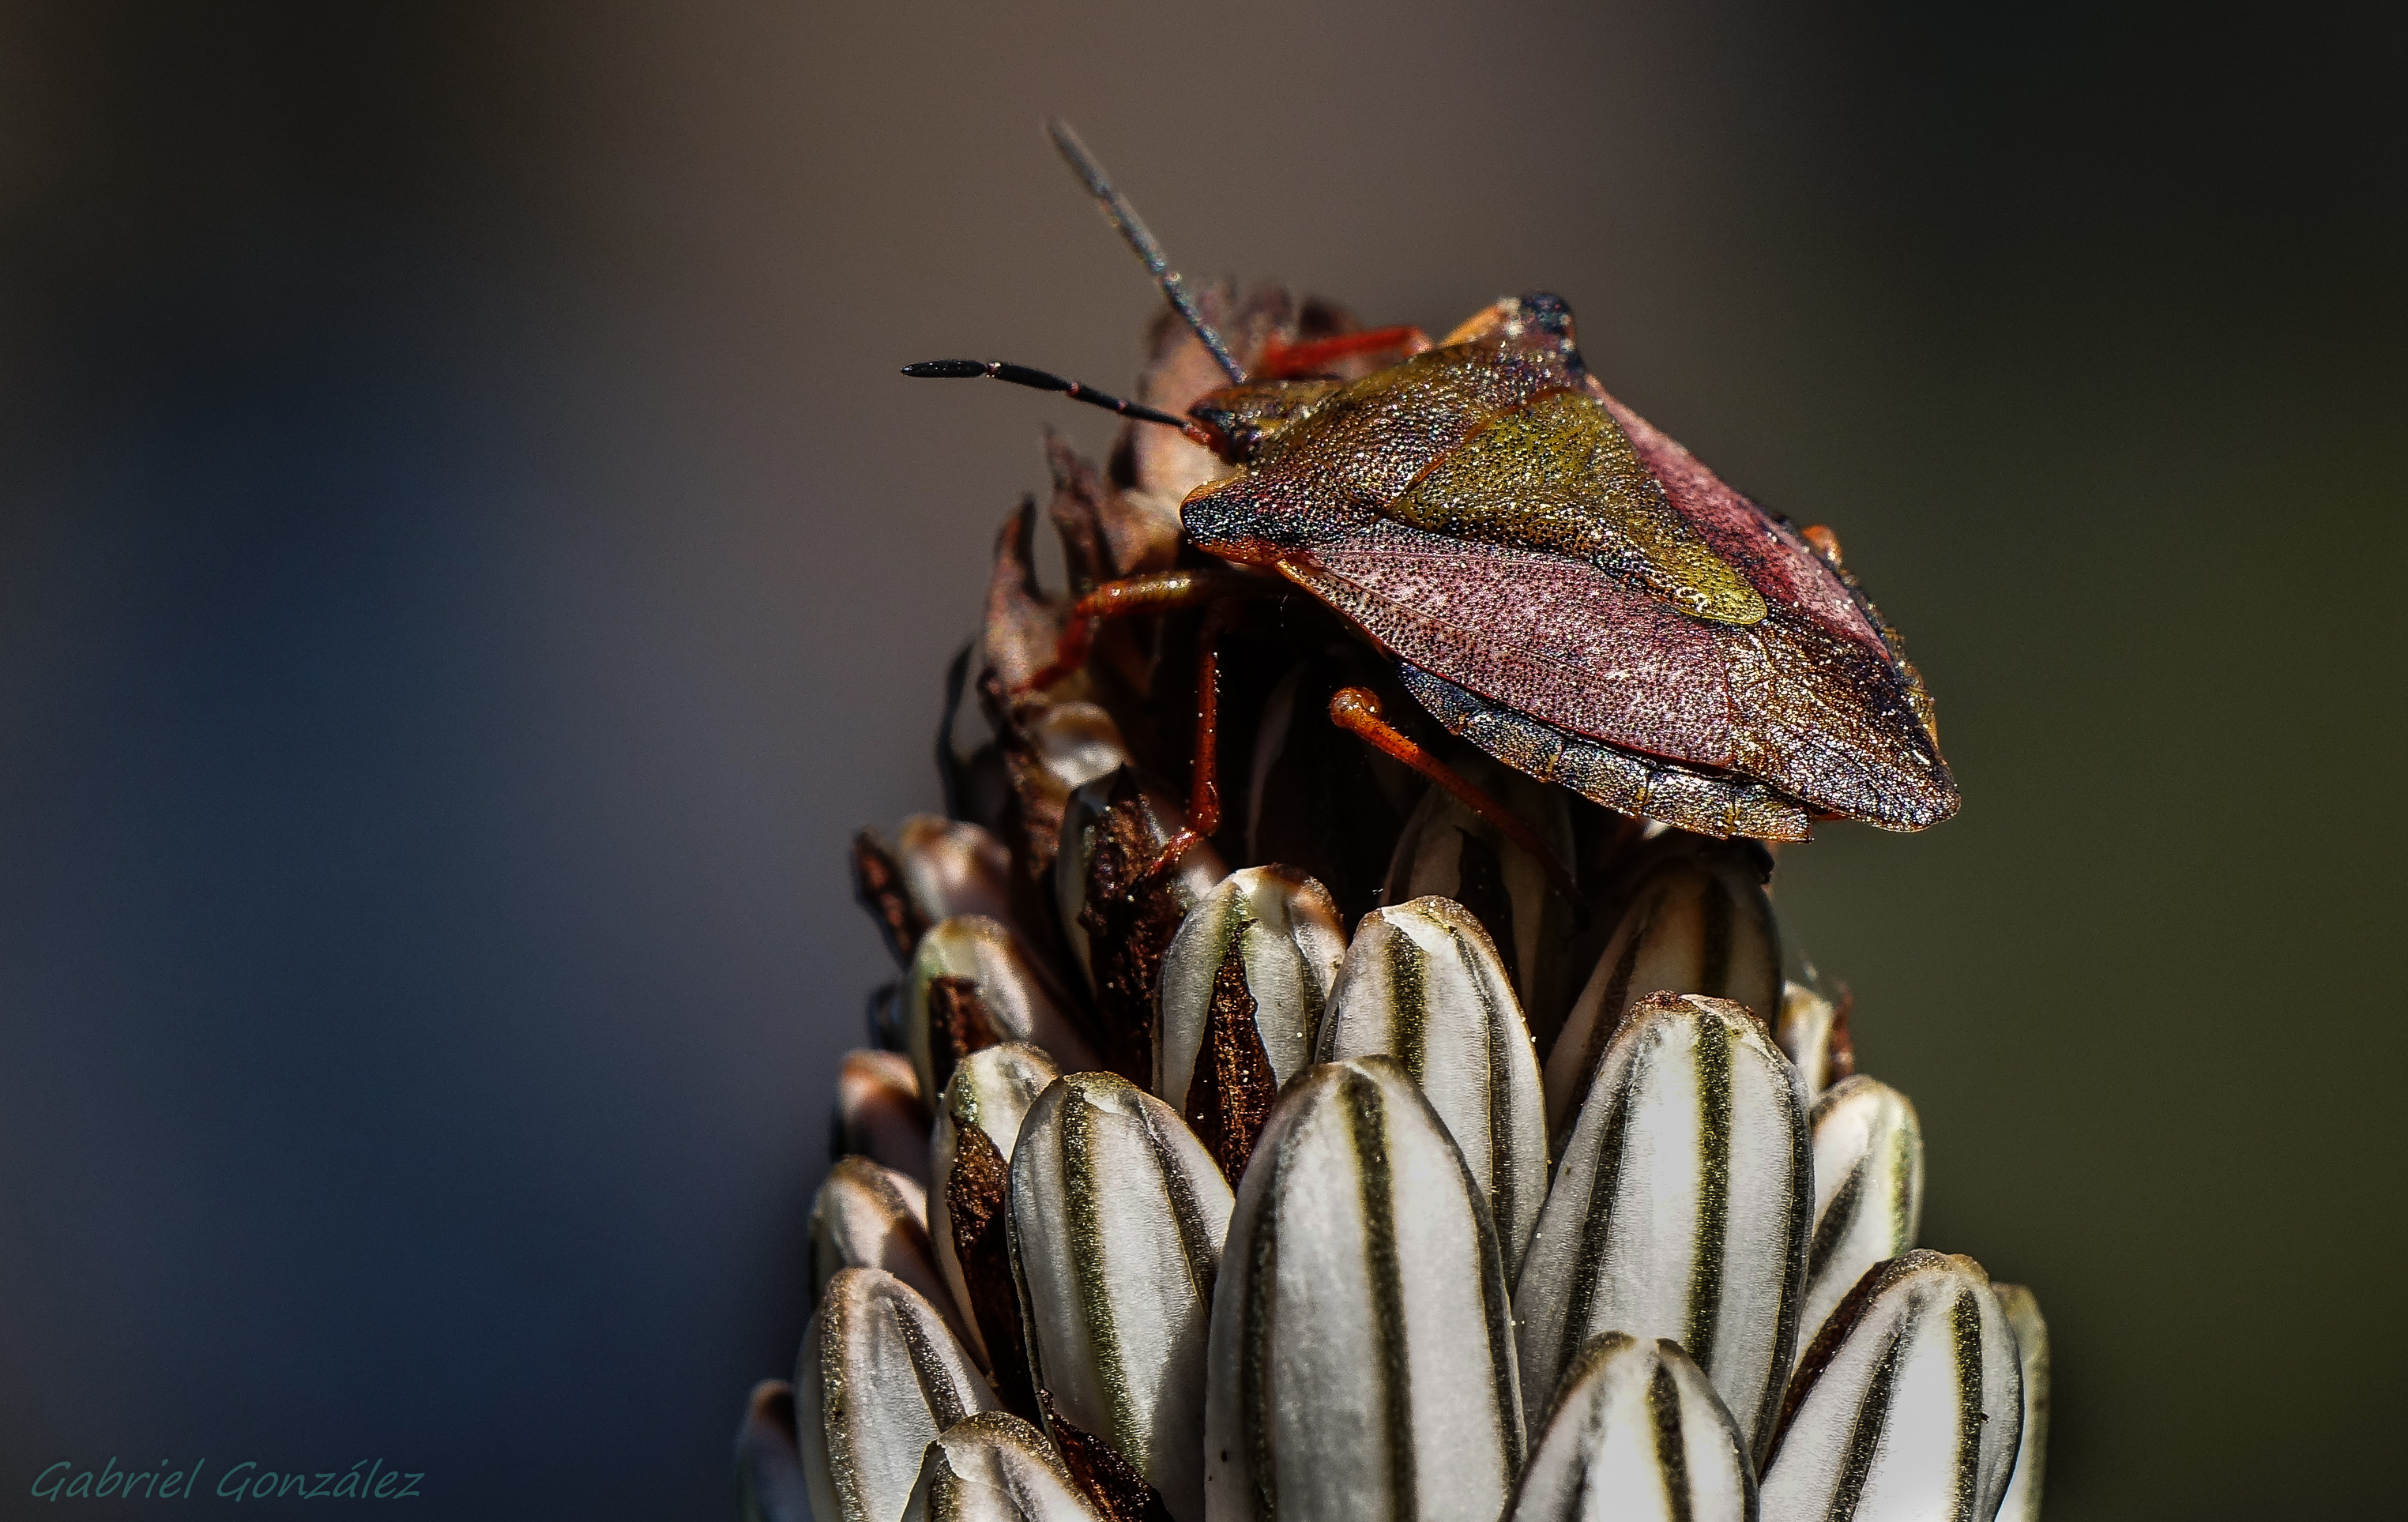
nature, photography, leaf, insect, macro, fauna, invertebrate, close up, animals, ggl1, gaby1, xovesphoto, animales, sonyrx10, rx10, marumi, gphoto, xelodegalicia, marumidhc330, macro photography, arthropod, gabrielcoru a